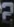
Number: 2